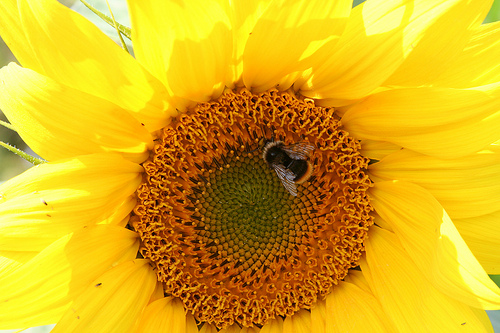
Flower: sunflower